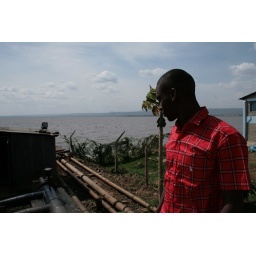
the water purification center by lake victoria